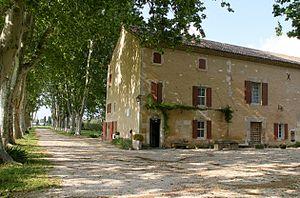
Mas du Juge à Maillane
Frédéric Mistral ou Frederi Mistral en provençal est un écrivain et lexicographe français de langue occitane, né le 8 septembre 1830 à Maillane, où il est mort le 25 mars 1914, et où il est inhumé.
"Maillane est une commune française située dans le département des Bouches-du-Rhône, en région Provence-Alpes-Côte d'Azur. Le nom provient de l'ancien provençal Malhana également écrit Mallana. A noter que l'on retrouve les mêmes écritures en latin qu'en écriture classique ou en ancien provençal selon le dictionnaire de Frédéric Mistral au mot ""Maiano"".
Le musée Frédéric Mistral est un musée consacré à l'écrivain provençal Frédéric Mistral installé dans une bastide du XIXᵉ siècle où il vécut, dans le village de Maillane, dans le massif des Alpilles et les Bouches-du-Rhône. La maison, son jardin et ses dépendances sont classés aux monuments historiques depuis le 10 novembre 1930.